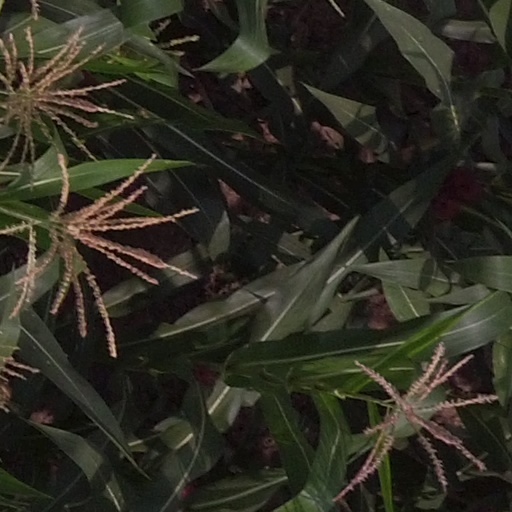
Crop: maize; corn